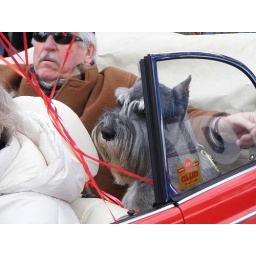
The dog has the best seat in the parade